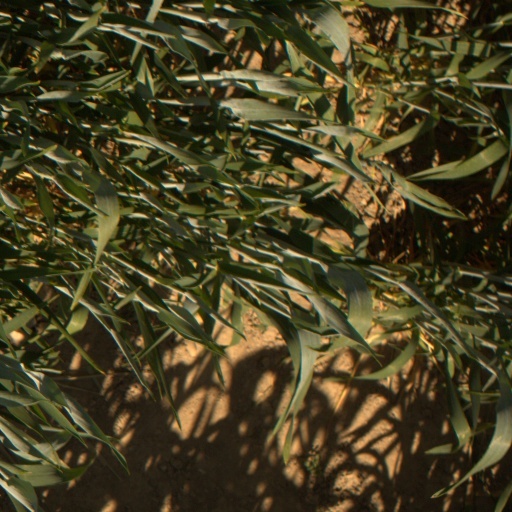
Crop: wheat